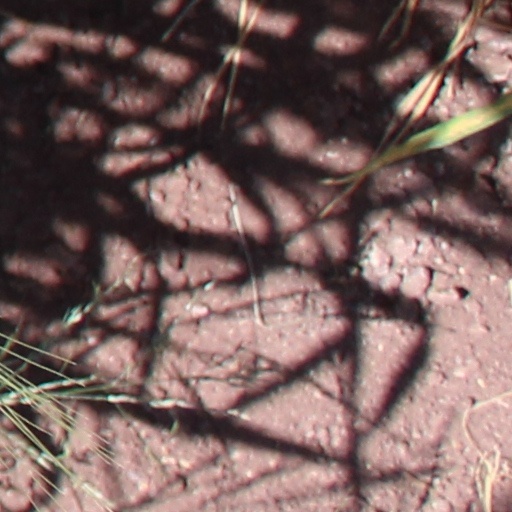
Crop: wheat